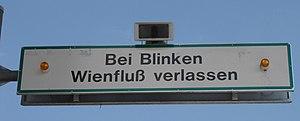
La Vienne est une petite rivière d'Autriche longue de 34 km qui se jette dans le Danube à Vienne.